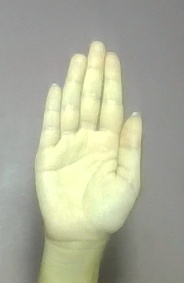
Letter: seen